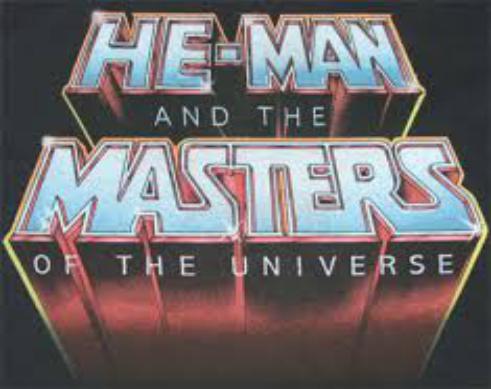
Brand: he-man
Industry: Clothes